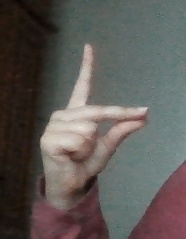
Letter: ta